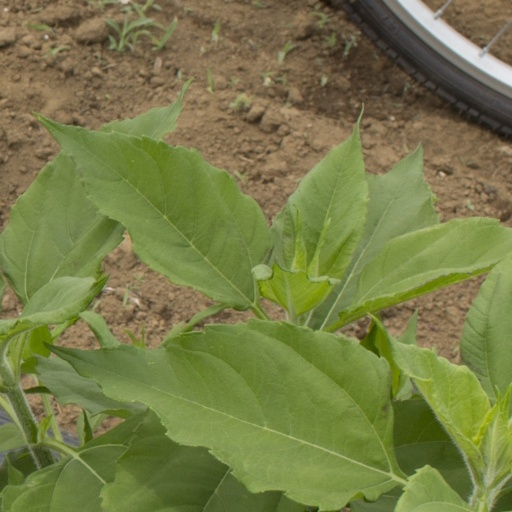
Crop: Jerusalem artichoke